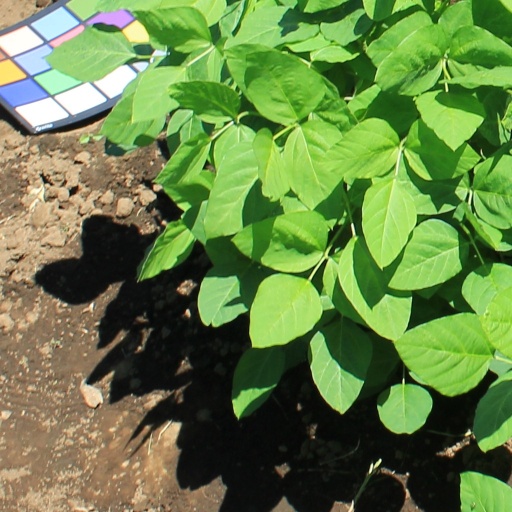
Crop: soybean